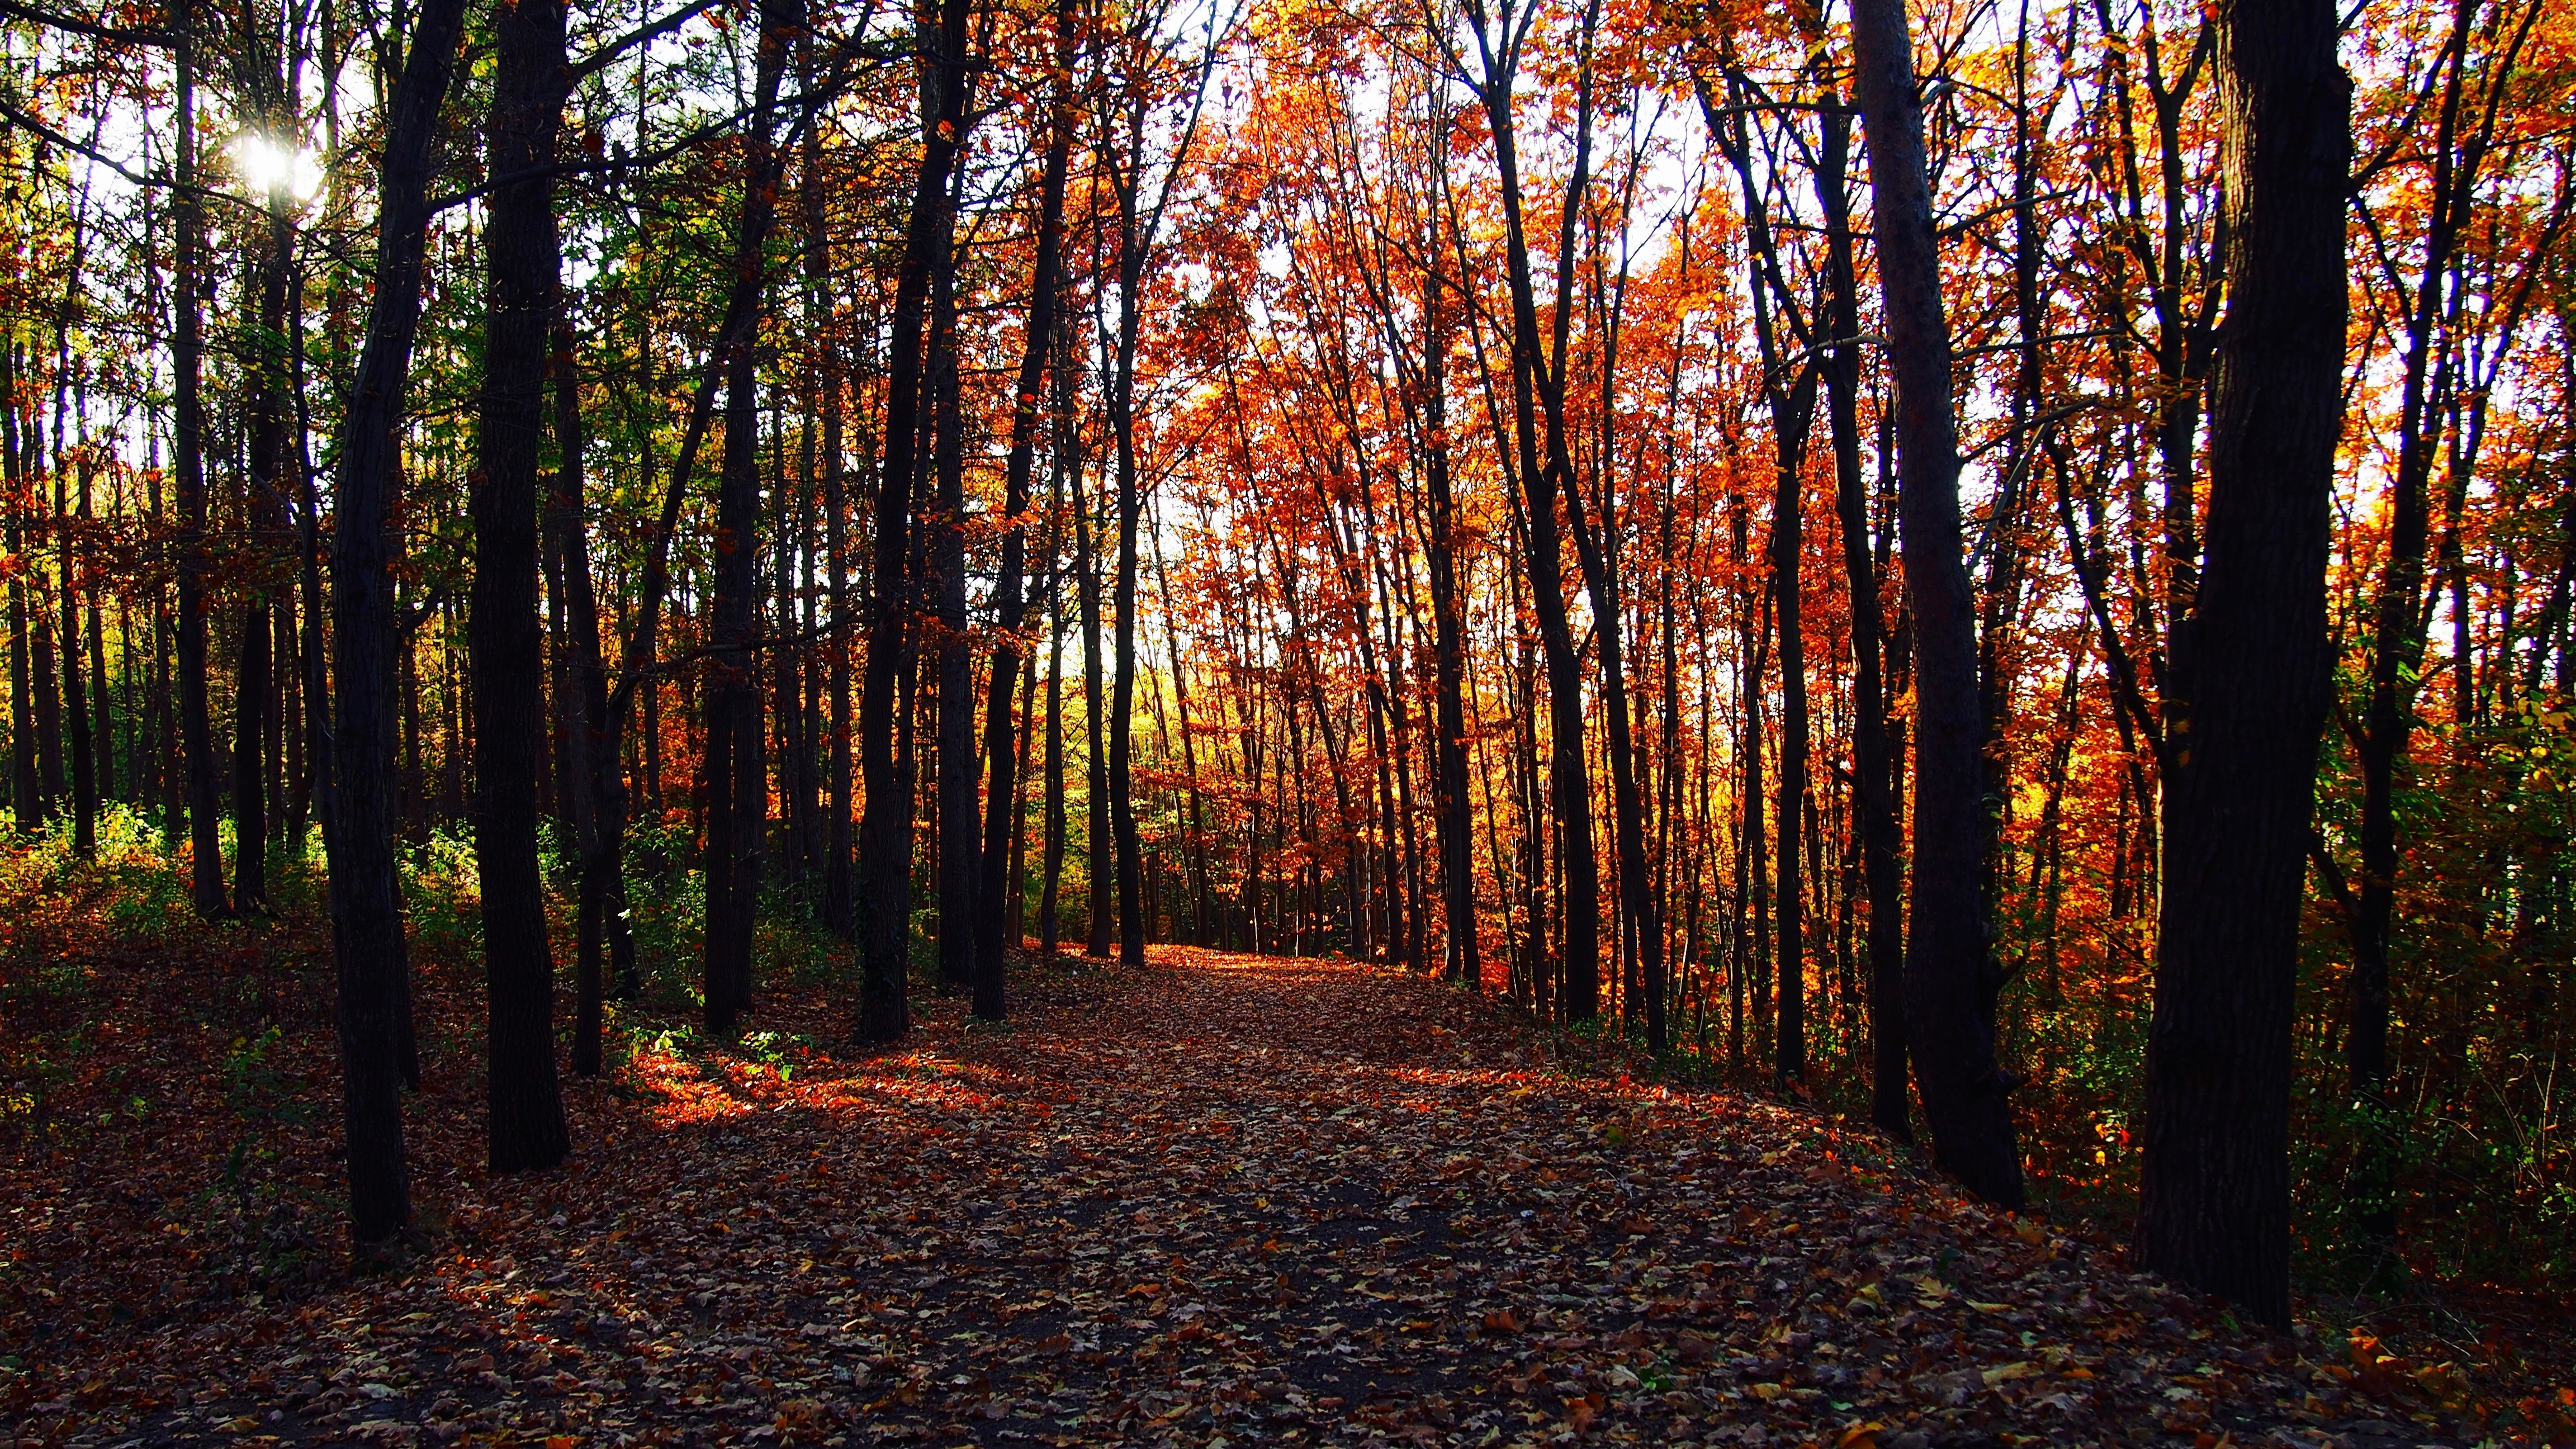
tree, nature, forest, branch, plant, sunlight, leaf, autumn, season, deciduous, grove, woodland, habitat, ecosystem, biome, old growth forest, natural environment, woody plant, temperate broadleaf and mixed forest, temperate coniferous forest